Christian socialism

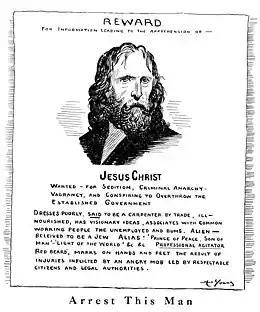
"The Masses", 1917 political cartoon by socialist Art Young

Christian socialism is a religious and political philosophy that blends Christianity and socialism, endorsing socialist economics on the basis of the Bible and the teachings of Jesus. Many Christian socialists believe capitalism to be idolatrous and rooted in the sin of greed. Christian socialists identify the cause of social inequality to be the greed that they associate with capitalism. Christian socialism became a major movement in the United Kingdom beginning in the 19th century. The Christian Socialist Movement, known as Christians on the Left since 2013, is one formal group, as well as a faction of the Labour Party.